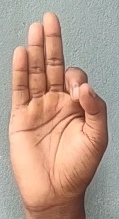
ASL sign: F